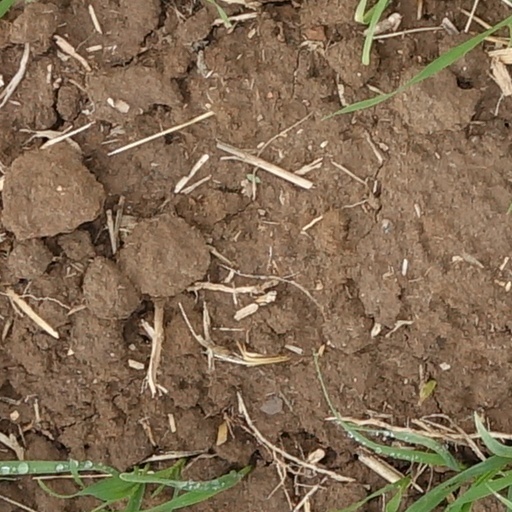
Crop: wheat